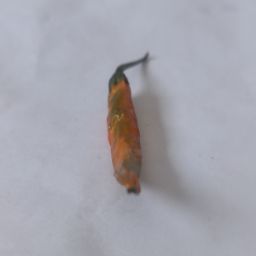
Crop: Chile Pepper
Quality: Old